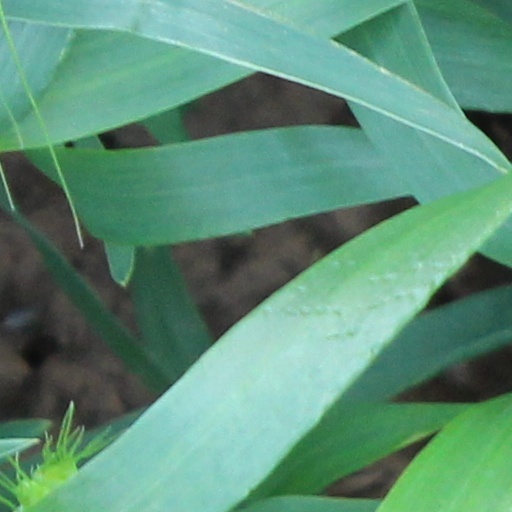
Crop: wheat